William Sharington

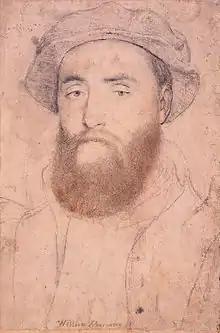
Sharington by Holbein

Sir William Sharington (born in around 1495, died before 6 July 1553) was an English landowner and merchant, a courtier of the time of Henry VIII, master and embezzler of the Bristol Mint, member of parliament, conspirator, and High Sheriff of Wiltshire.